We Believe (yard sign)

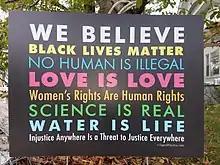
Modified "We Believe" sign design in Arlington, Virginia, October 2020.

The sign's design was originally created by librarian Kristin Garvey, of Madison, Wisconsin. Garvey thought of the concept the day after the 2016 United States presidential election, a day she described as more of a sense of loss than after any other election. She designed the sign by thinking of various groups she anticipated would be negatively affected by Trump's presidency, and attempting to find quotes from liberal activists and politicians in support of such groups.